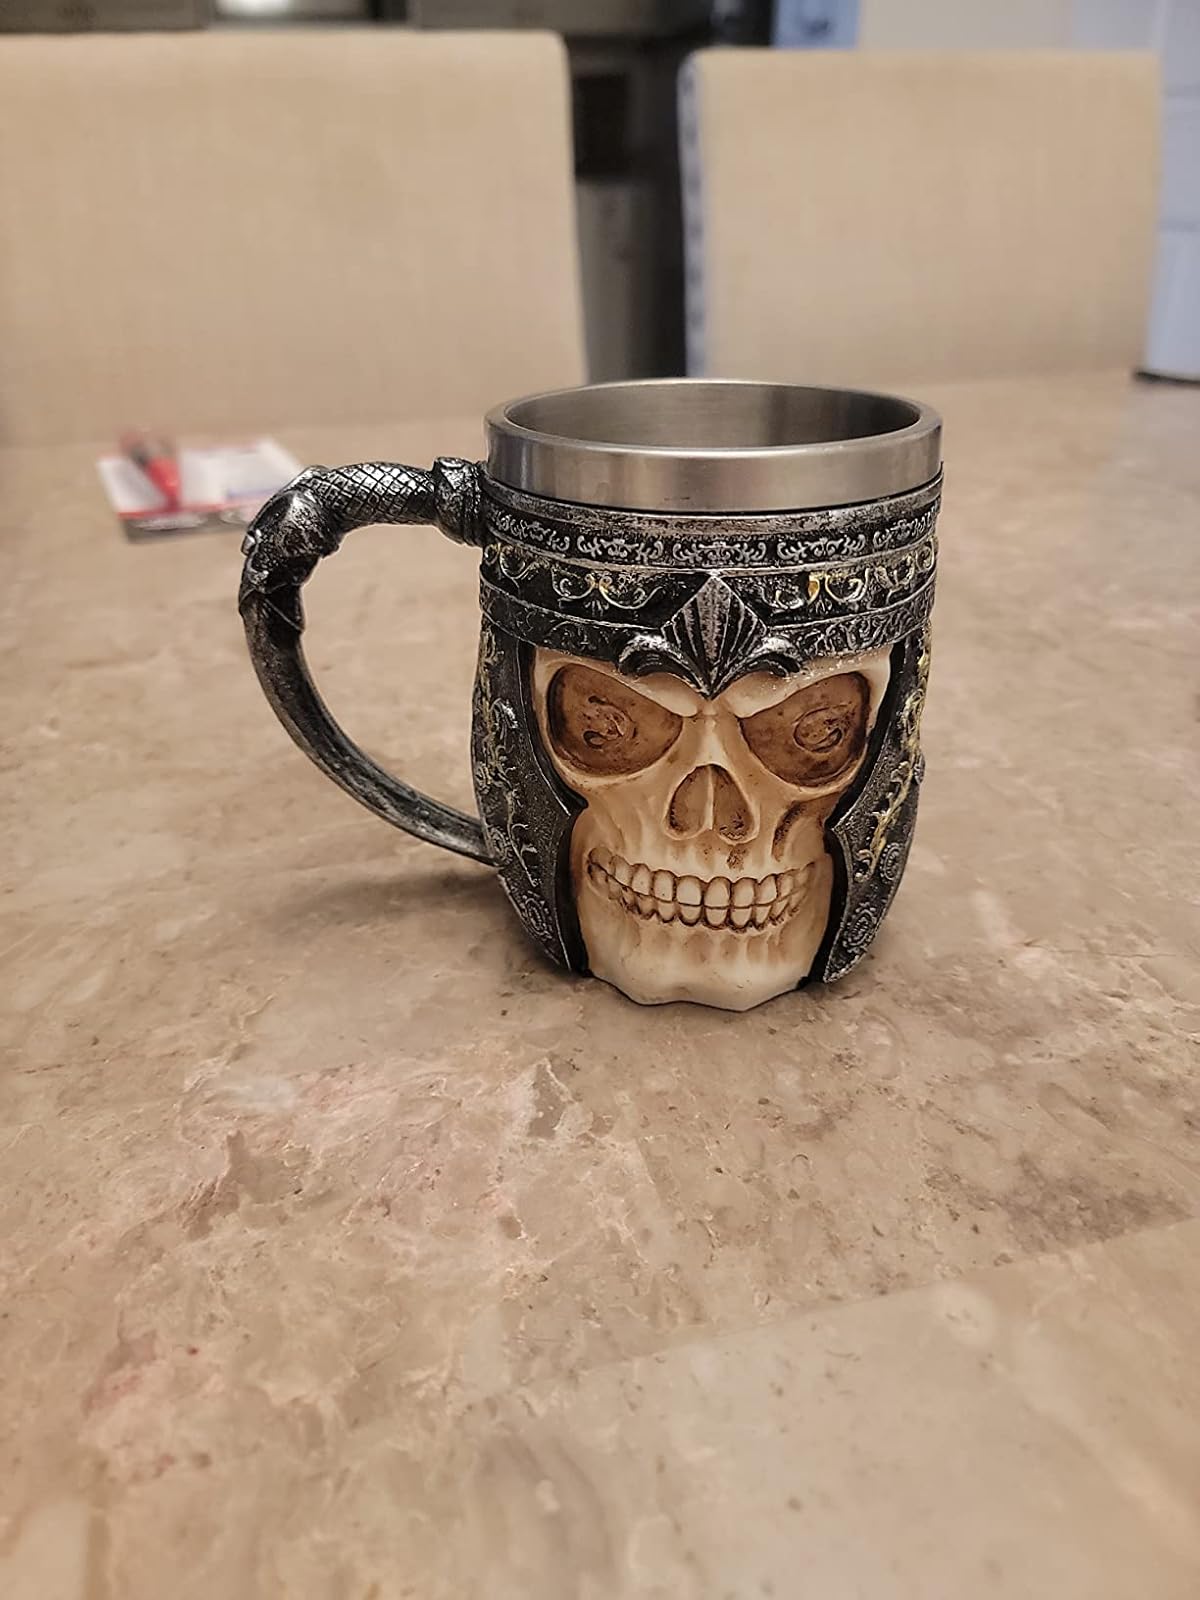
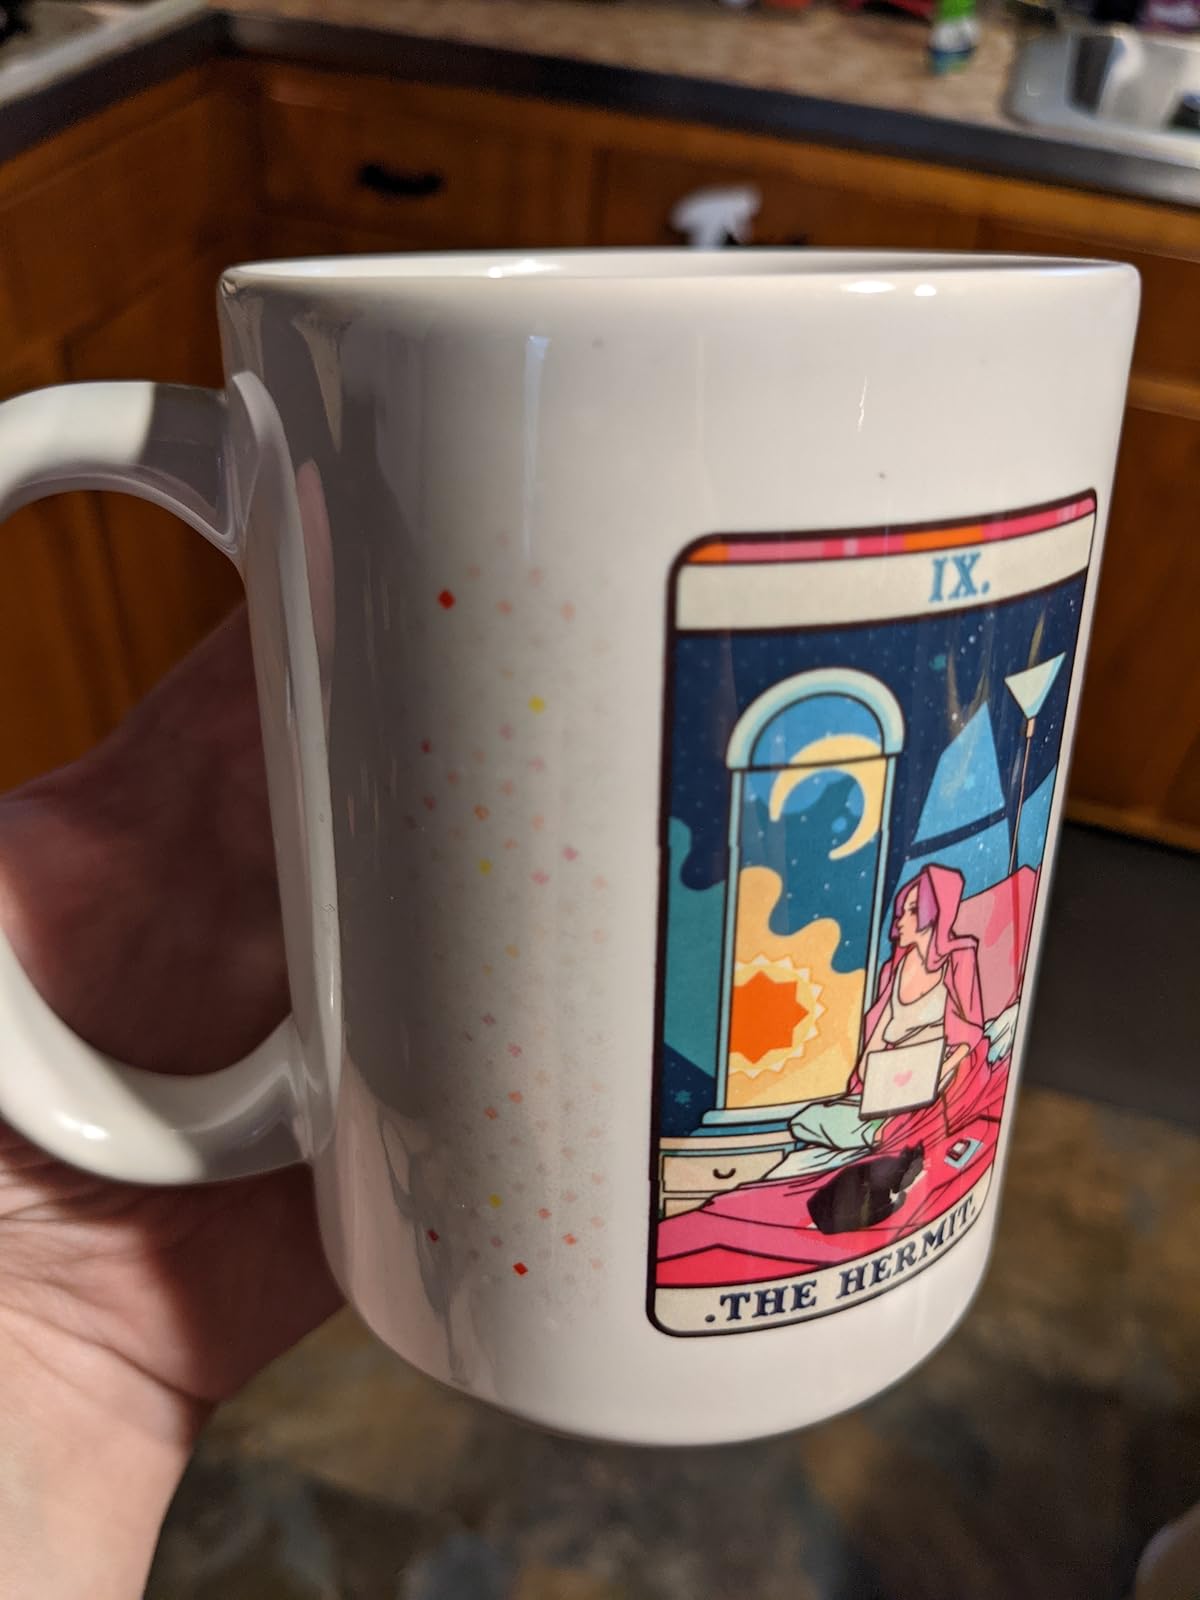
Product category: items_mug
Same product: no